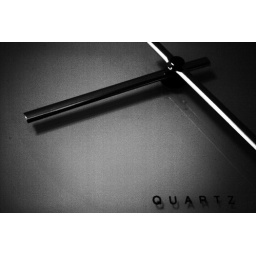
Quartz glass clock in our kitchen. Levels, brightness and saturation in elements.